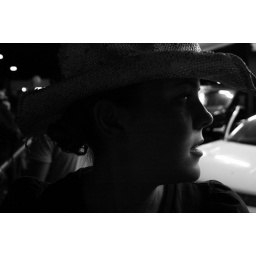
Shari, sporting a hat and looking all nice in black and white.